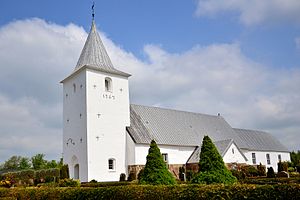
Oksbøl
Oksbøl er en by i Sydvestjylland med 2.837 indbyggere, beliggende i Ål Sogn. Byen ligger i Varde Kommune og tilhører Region Syddanmark.